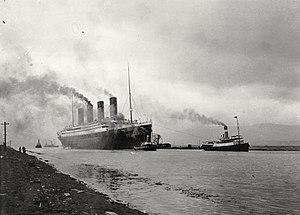
Le Titanic est un paquebot transatlantique britannique qui fait naufrage dans l'océan Atlantique Nord en 1912 à la suite d'une collision avec un iceberg, lors de son voyage inaugural de Southampton à New York. Entre 1 490 et 1 520 personnes trouvent la mort, ce qui fait de cet événement l'une des plus grandes catastrophes maritimes survenues en temps de paix et la plus grande pour l'époque.
John Charles Bigham, 1ᵉʳ vicomte Mersey est un juriste et homme politique britannique. Il est principalement connu pour avoir présidé les enquêtes sur les naufrages Titanic, de l’Empress of Ireland et du Lusitania.
William McMaster Murdoch est un marin britannique. Issu d'une famille de marins, il entre au service de la White Star Line en 1900 et y devient rapidement officier. En 1903, son esprit d'initiative lui permet d'éviter une collision à l’Arabic, dont il est alors deuxième officier. Après avoir servi sur plusieurs navires prestigieux de la compagnie, il est choisi en avril 1912 comme premier officier du Titanic.
Harold Godfrey Lowe est un marin britannique. Promis à une carrière dans les affaires, il décide cependant de s'engager dans la marine à l'âge de quatorze ans. Après avoir servi quelques années au large des côtes africaines, il se met au service de la White Star Line en 1911. En avril 1912, il devient cinquième officier du plus prestigieux paquebot de la compagnie, le Titanic.
La classe Olympic est une classe de paquebots transatlantiques britannique mis en service pour la White Star Line de 1911 à 1915. Elle comprend l’Olympic, le Titanic, et le Britannic. Les deux premiers portent, l'un après l'autre, le titre de plus gros paquebot du monde, que ce soit par le tonnage, ou par la longueur. Conçus pour traverser l'océan Atlantique en proposant à leurs passagers un luxe inégalé, ils connaissent un sort bien différent.